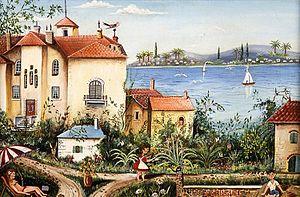
Vacances à Saint Raphaël du peintre français Raphaël Toussaint. Cette œuvre est une H.S.T 16x24.
Raphaël Toussaint, pseudonyme de Jacques de la Croix, né à La Roche-sur-Yon le 25 avril 1937, est un artiste peintre français résidant dans le département de la Vendée. Paysagiste, il s'apparente à la « réalité poétique ».